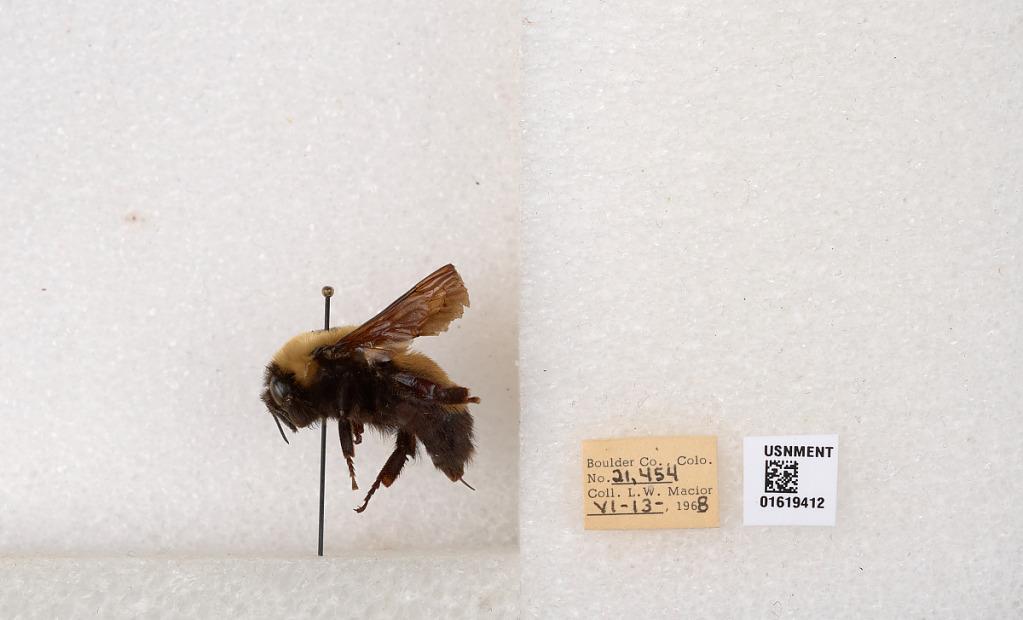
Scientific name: Bombus (Bombus) nevadensis Cresson